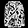
Label: Pullover